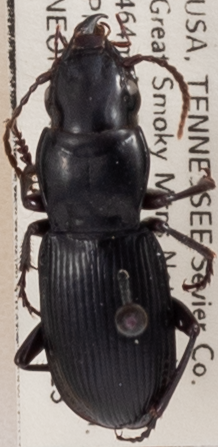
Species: Pterostichus acutipes acutipes
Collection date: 2022-09-13
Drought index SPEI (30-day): -0.39
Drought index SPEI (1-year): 0.694
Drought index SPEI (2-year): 1.69